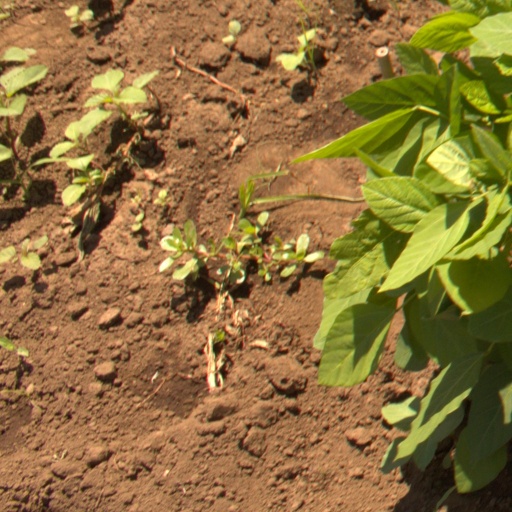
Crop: soybean